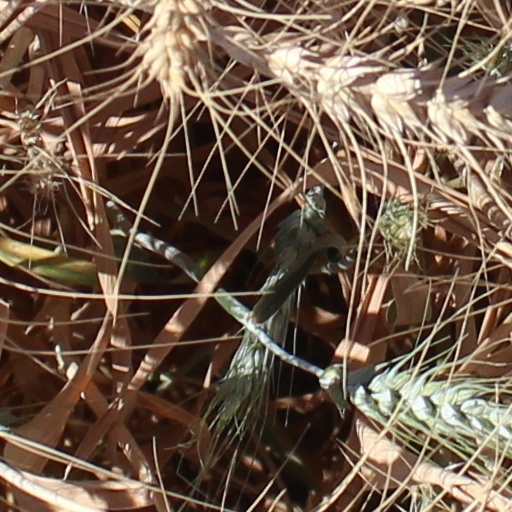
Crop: wheat